Czech Women's Cup

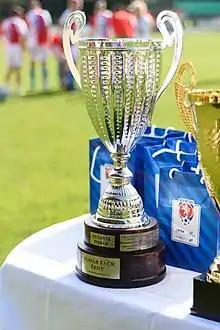
Czech women's cup

The Czech Women's Cup (Czech: "Pohár Komise fotbalu žen" or "Pohár KFŽ") is the national women's football cup competition in the Czech Republic. It was founded in 2007. The first final was held on 21 June 2008 in Humpolec.